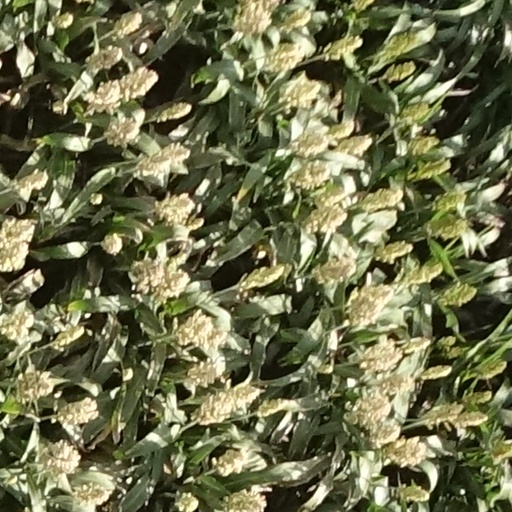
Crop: sorghum